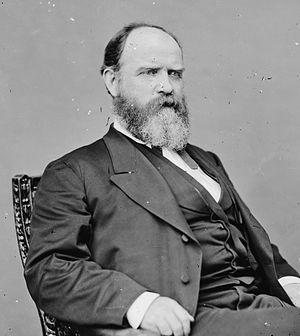
John Andrew Jackson Creswell, né le 18 novembre 1828 à Creswell Ferry et mort le 23 décembre 1891 à Elkton, est un homme politique américain. Membre du Parti whig puis du Parti républicain, il est représentant du Maryland entre 1863 et 1865, sénateur du même État entre 1865 et 1867 puis Postmaster General des États-Unis entre 1869 et 1874 dans l'administration du président Ulysses S. Grant.
Depuis l'indépendance des États-Unis, l'État du Maryland élit deux sénateurs, membres du Sénat fédéral.
Le Postmaster General des États-Unis est le chef de l'United States Postal Service, le service postal américain. Cette fonction existait déjà avant la rédaction de la Constitution américaine et la Déclaration d'indépendance. Depuis le 16 juin 2020 le poste est occupé par Louis DeJoy.